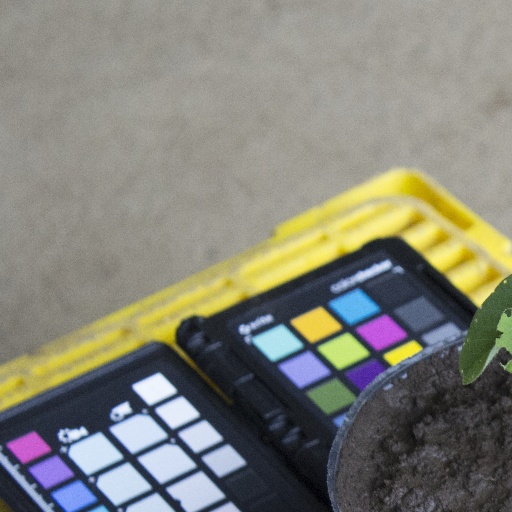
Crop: soybean